Brandenburg–Pomeranian conflict

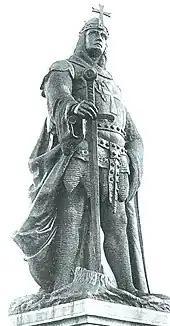
Albert the Bear, statue in Ballenstedt

Focused on the Northern March, Albert renounced his post as the margrave of Lusatia in 1136, which was then fused into the March of Meißen and became the basis of the state of the House of Wettin. In 1138, Conrad III of Germany also invested Albert the Bear with the Duchy of Saxony, but Albert resigned in 1142 due to the opposition of the Saxon nobility, who had favoured and eventually installed then minor Henry the Lion as their duke.